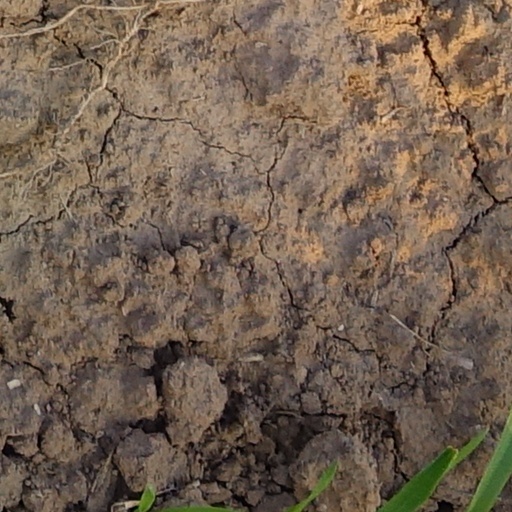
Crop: wheat